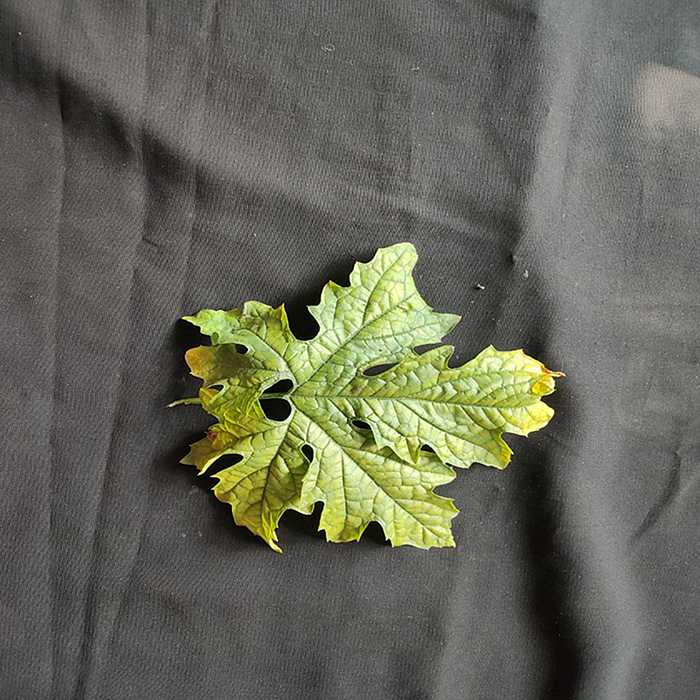
Plant: Bitter Gourd
Label: Mosaic virus